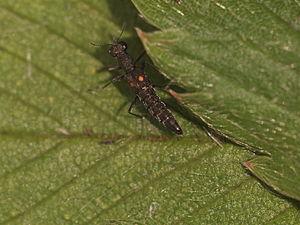
Stenus est un genre de coléoptères de la famille des Staphylinidae. Selon Lee H. Herman, en 2001, c'est le plus gros genre de coléoptères, comprenant près de deux mille espèces.